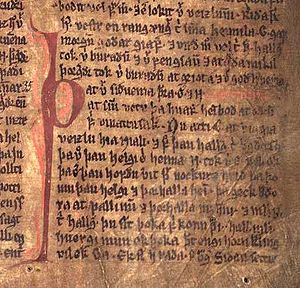
Island / Kultur
En side fra Möðruvallabók fra det 14. århundrede; opslaget er fra Njáls saga
Island er en nordisk europæisk østat, der ligger, hvor Nordatlanten møder Ishavet på den midtatlantiske ryg. Landet har 364.260 indbyggere og et areal på 103.000 km², hvoraf landarealet udgør 100.250 km², hvilket gør det til Europas tyndest befolkede land. Landets hovedstad og største by er Reykjavík, der sammen med de omgivende områder i den sydvestlige del af landet er hjemsted for to tredjedele af landets befolkning.